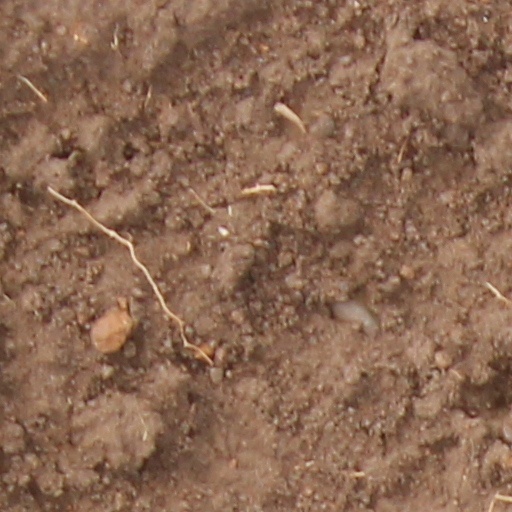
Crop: wheat